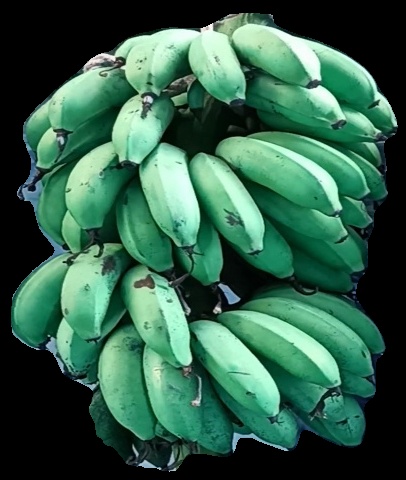
Variety: rasbale
Grade: grade2